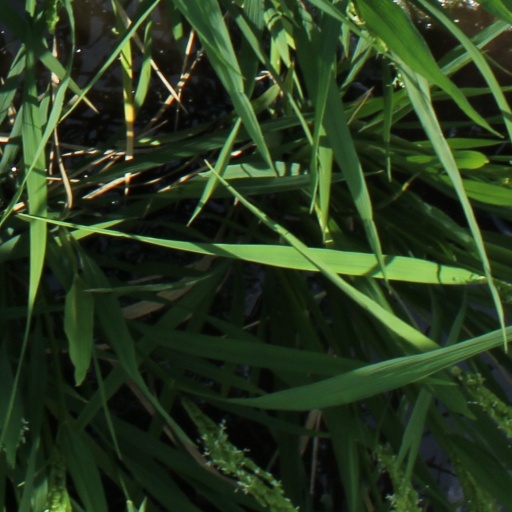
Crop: rice